Central Street Historic District (Millville, Massachusetts)

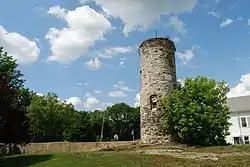
Udor Tower

The Central Street Historic District is a historic district encompassing a portion of the historic village center of Millville, Massachusetts. Its spine is Central Street, the main north–south artery through the town, running from Main Street in the north to just south of Quaker Street in the south. The district includes adjoining properties on a number of side streets. The northern end is discontiguous with Millville's Main Street Historic District, on the north side of the Blackstone River, because of the demolition of historic buildings and alterations to the junction of Main and Central Streets. Until July 2016, Millville's town offices were located in the former Longfellow School, built in 1850 and located at 8 Central Street. South of the river there is more of a commercial center, and as Central Street climbs the hillside above the river, it becomes more residential. This last area was where the fashionable homes of Millville's wealthier residents were built. The oldest portions of the district are the remnant sites of the mills which prompted the growth of the town. These were built on an island in the river, although later mills (none of which survive) were built on its northern and southern banks.